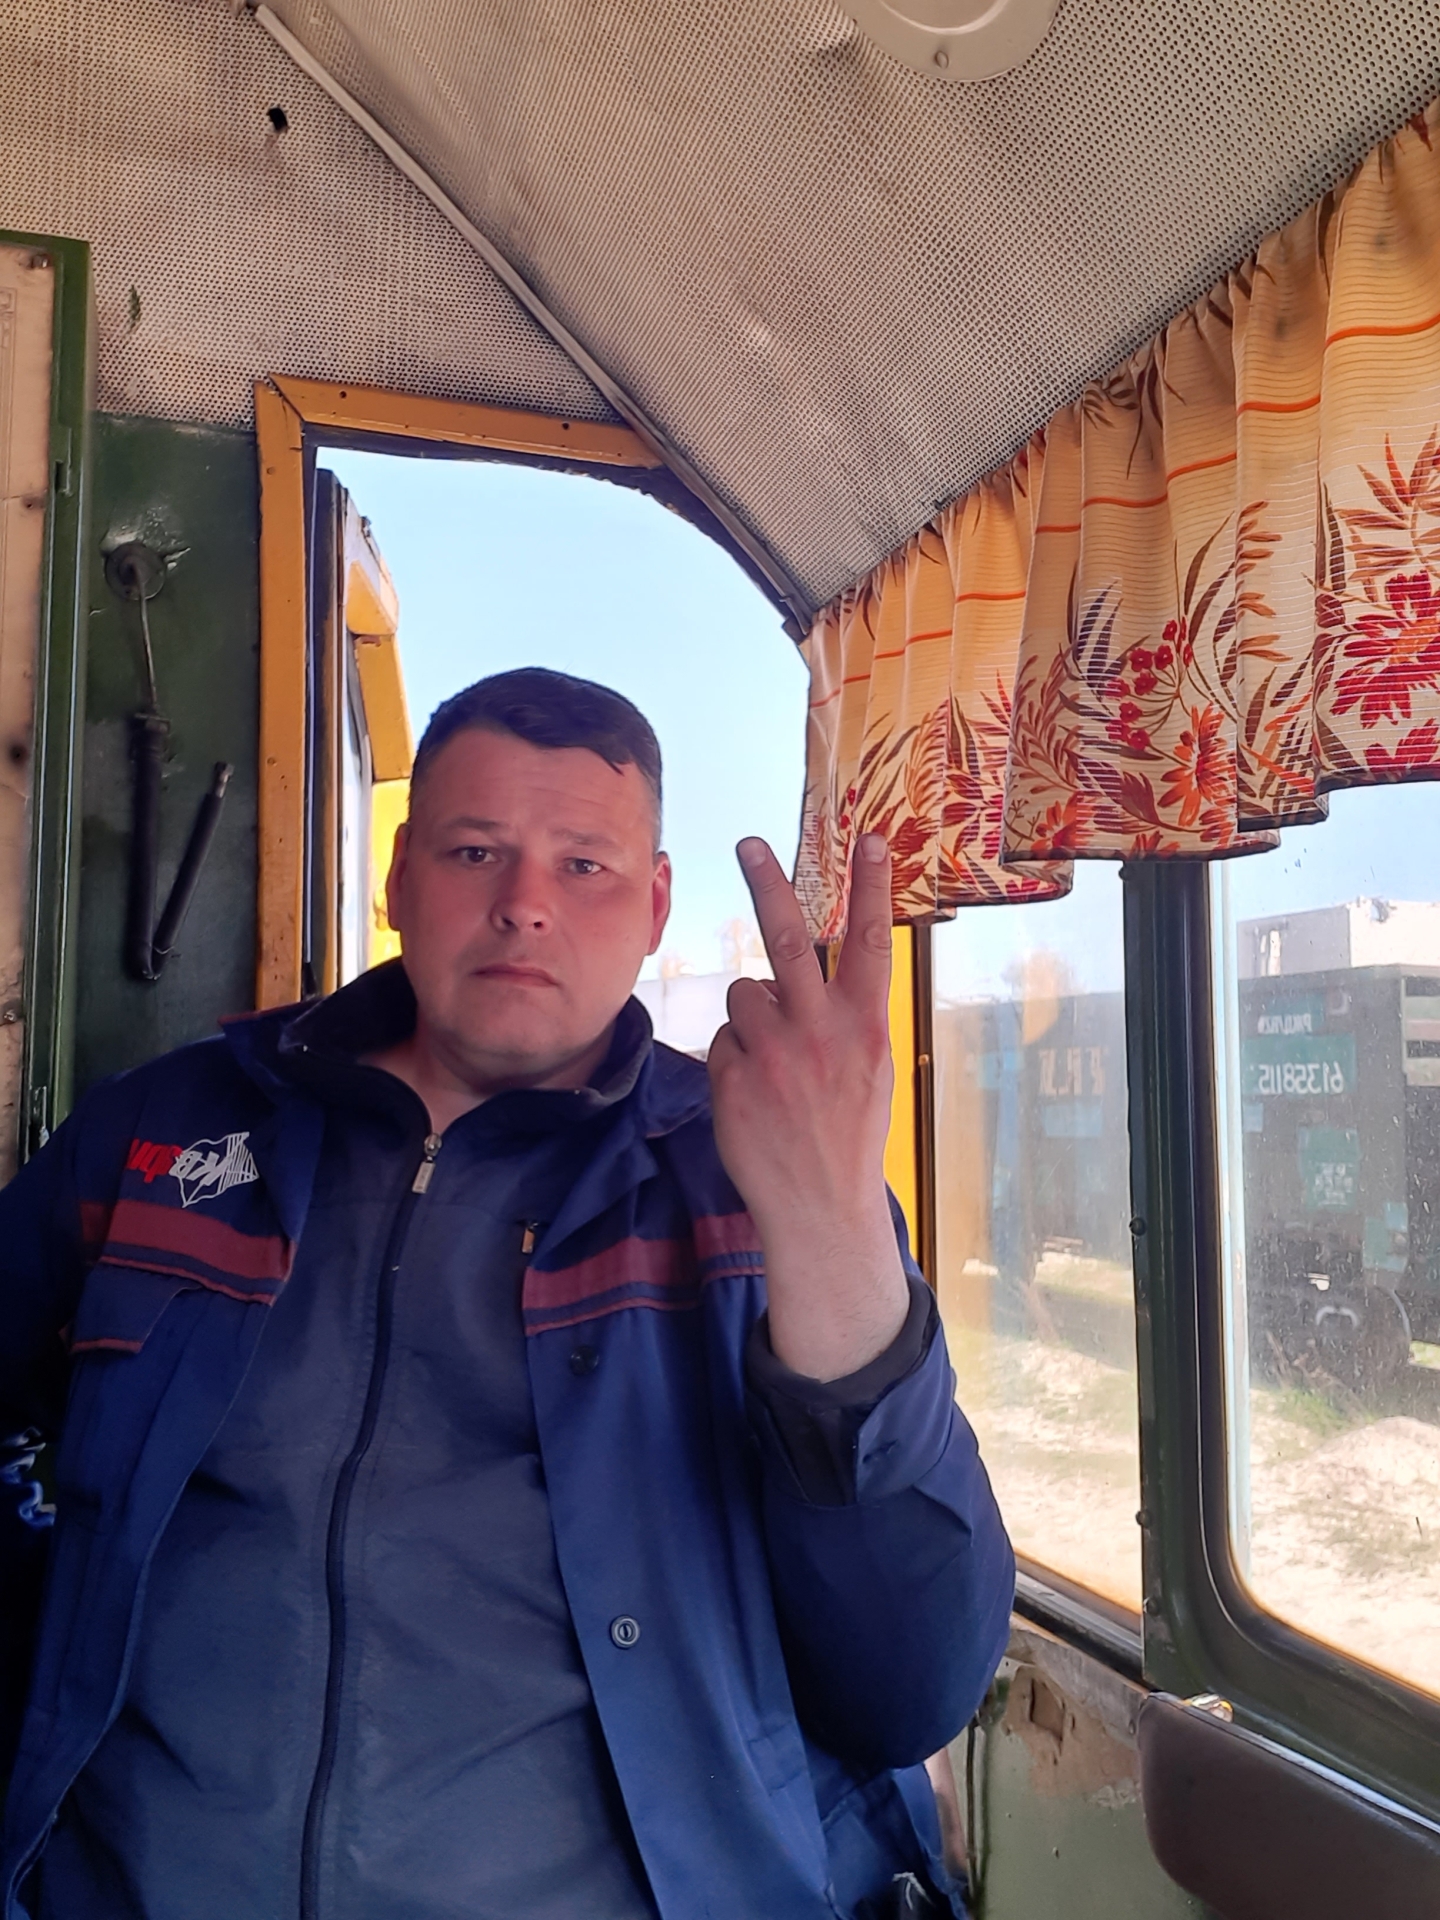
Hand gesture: peace_inverted